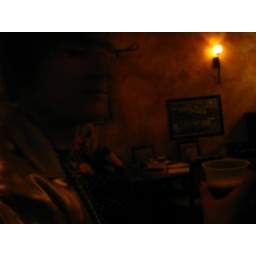
irish car bomb in plastic cup. stupid brocach's!